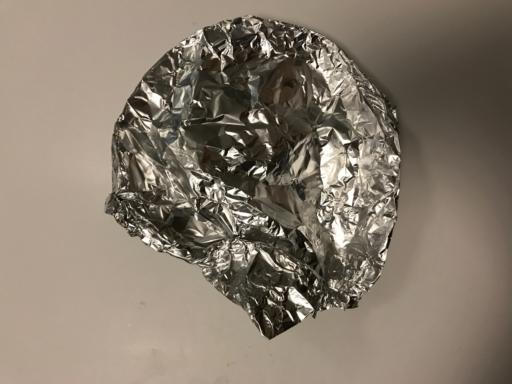
Waste category: metal